Japan–Malaysia relations

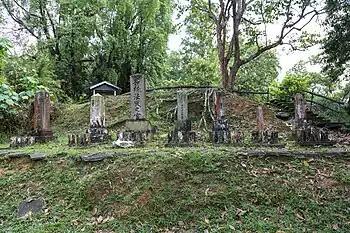
The Sandakan Japanese Cemetery site in Sandakan, Sabah, with most of the graves belonging to Japanese women, has existed since before World War II.

The Ryūkyū Kingdom held trade relations with the Malacca Sultanate in the 15th century. Its maritime trade with kingdoms in Southeast Asia included Japanese products—silver, swords, fans, lacquerware, folding screens—and Chinese products—medicinal herbs, minted coins, glazed ceramics, brocades, textiles—were traded for Southeast Asian sappanwood, rhino horn, tin, sugar, iron, ambergris, Indian ivory and Arabian frankincense. Altogether, 150 voyages between the kingdom and Southeast Asia on Ryūkyūan ships were recorded in the "Rekidai Hōan", an official record of diplomatic documents compiled by the kingdom, as having taken place between 1424 and the 1630s, with 61 of them bound for Siam, 10 for Malacca, 10 for Pattani and 8 for Java, among others.